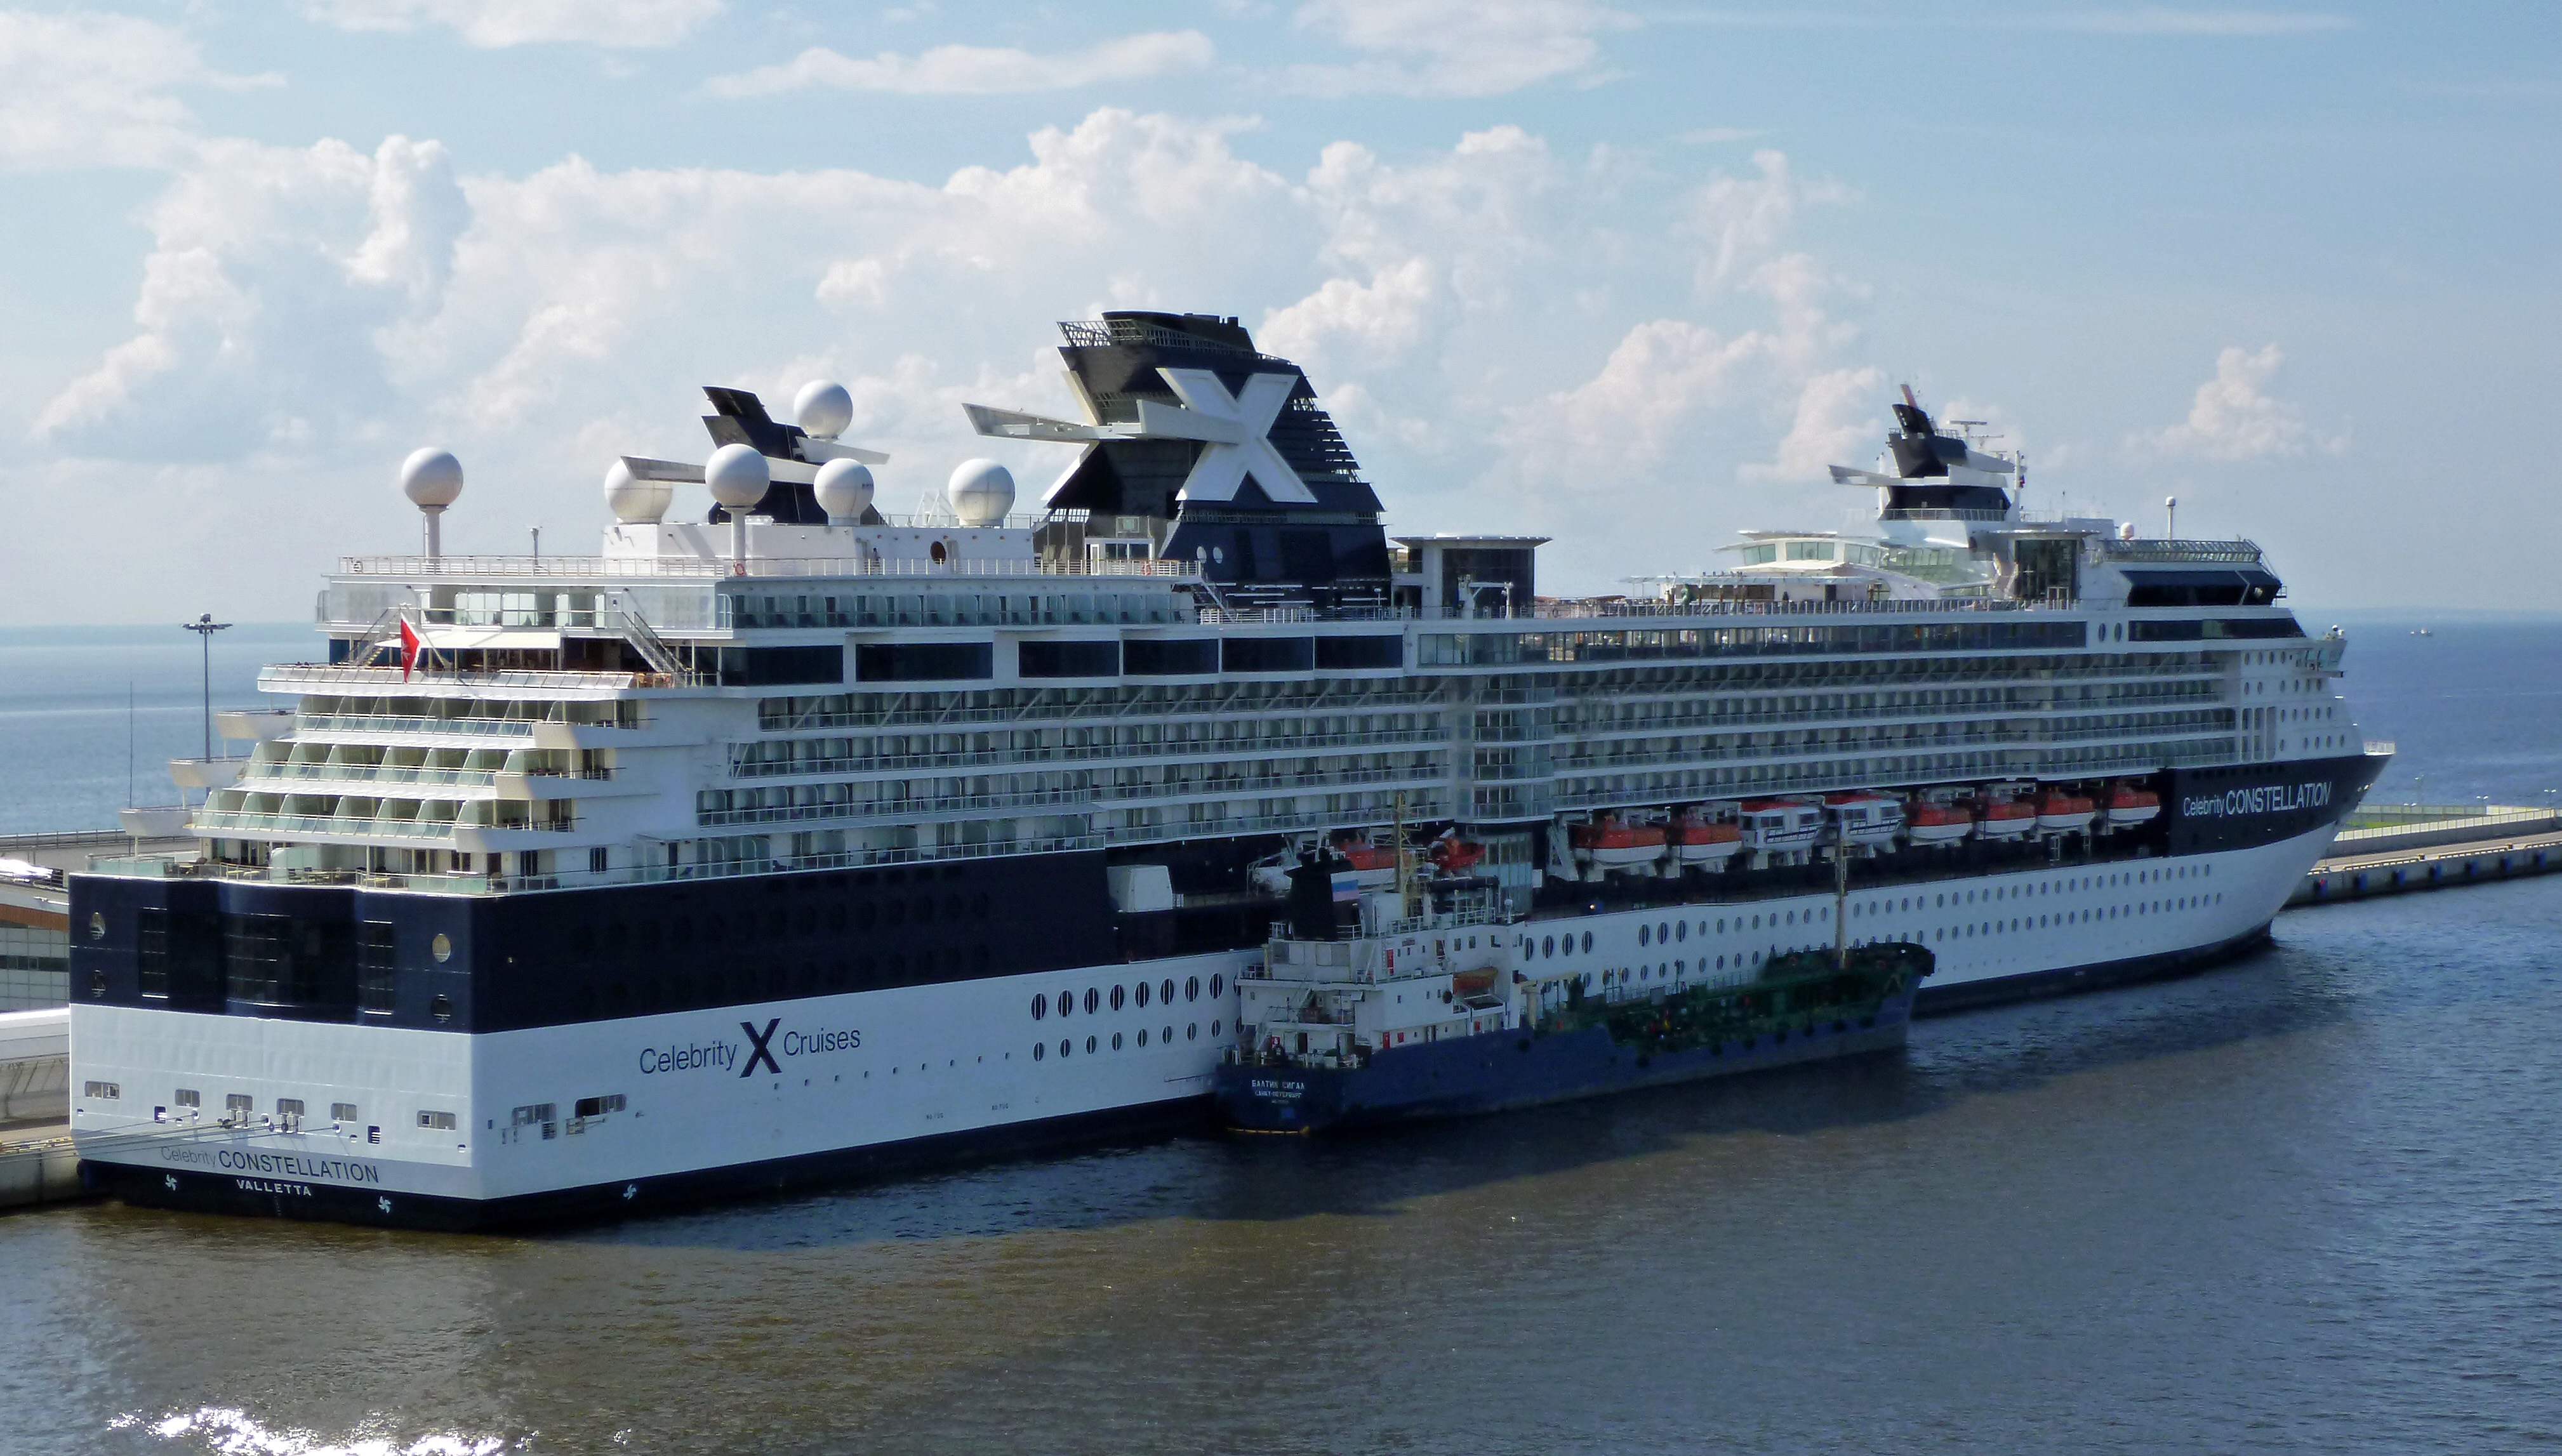
sea, ship, vehicle, port, cargo ship, cruise, ferry, channel, watercraft, cruise ship, motor ship, passenger ship, freight transport, ocean liner